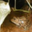
Label: frog